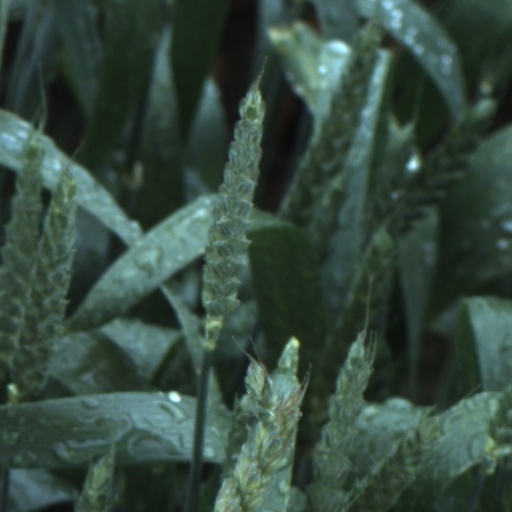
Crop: wheat